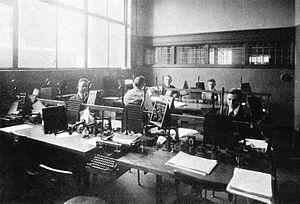
Fondée en 1907 et résultat de la fusion en 1958 de deux des trois plus grandes agences de presse américaines, United Press et International News Service, l'agence United Press International était jusqu'au début des années 1980 l'une des quatre grandes agences de presse mondiales. L'entreprise a ensuite traversé de graves difficultés financières puis changé d'actionnaire et de modèle économique à l'aube des années 2000, pour privilégier une diffusion d'information par internet et dans des volumes limités.